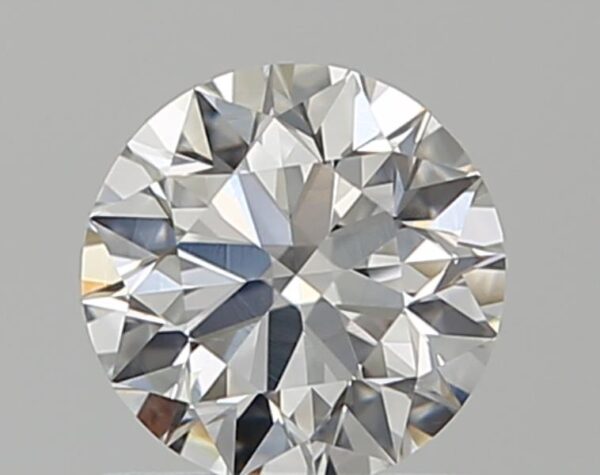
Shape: round
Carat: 0.71
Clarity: VS2
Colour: H
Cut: EX
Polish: EX
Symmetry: EX
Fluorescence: N
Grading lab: GIA
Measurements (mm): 5.67 x 5.71 x 3.54